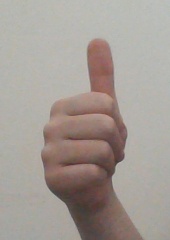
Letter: aleff